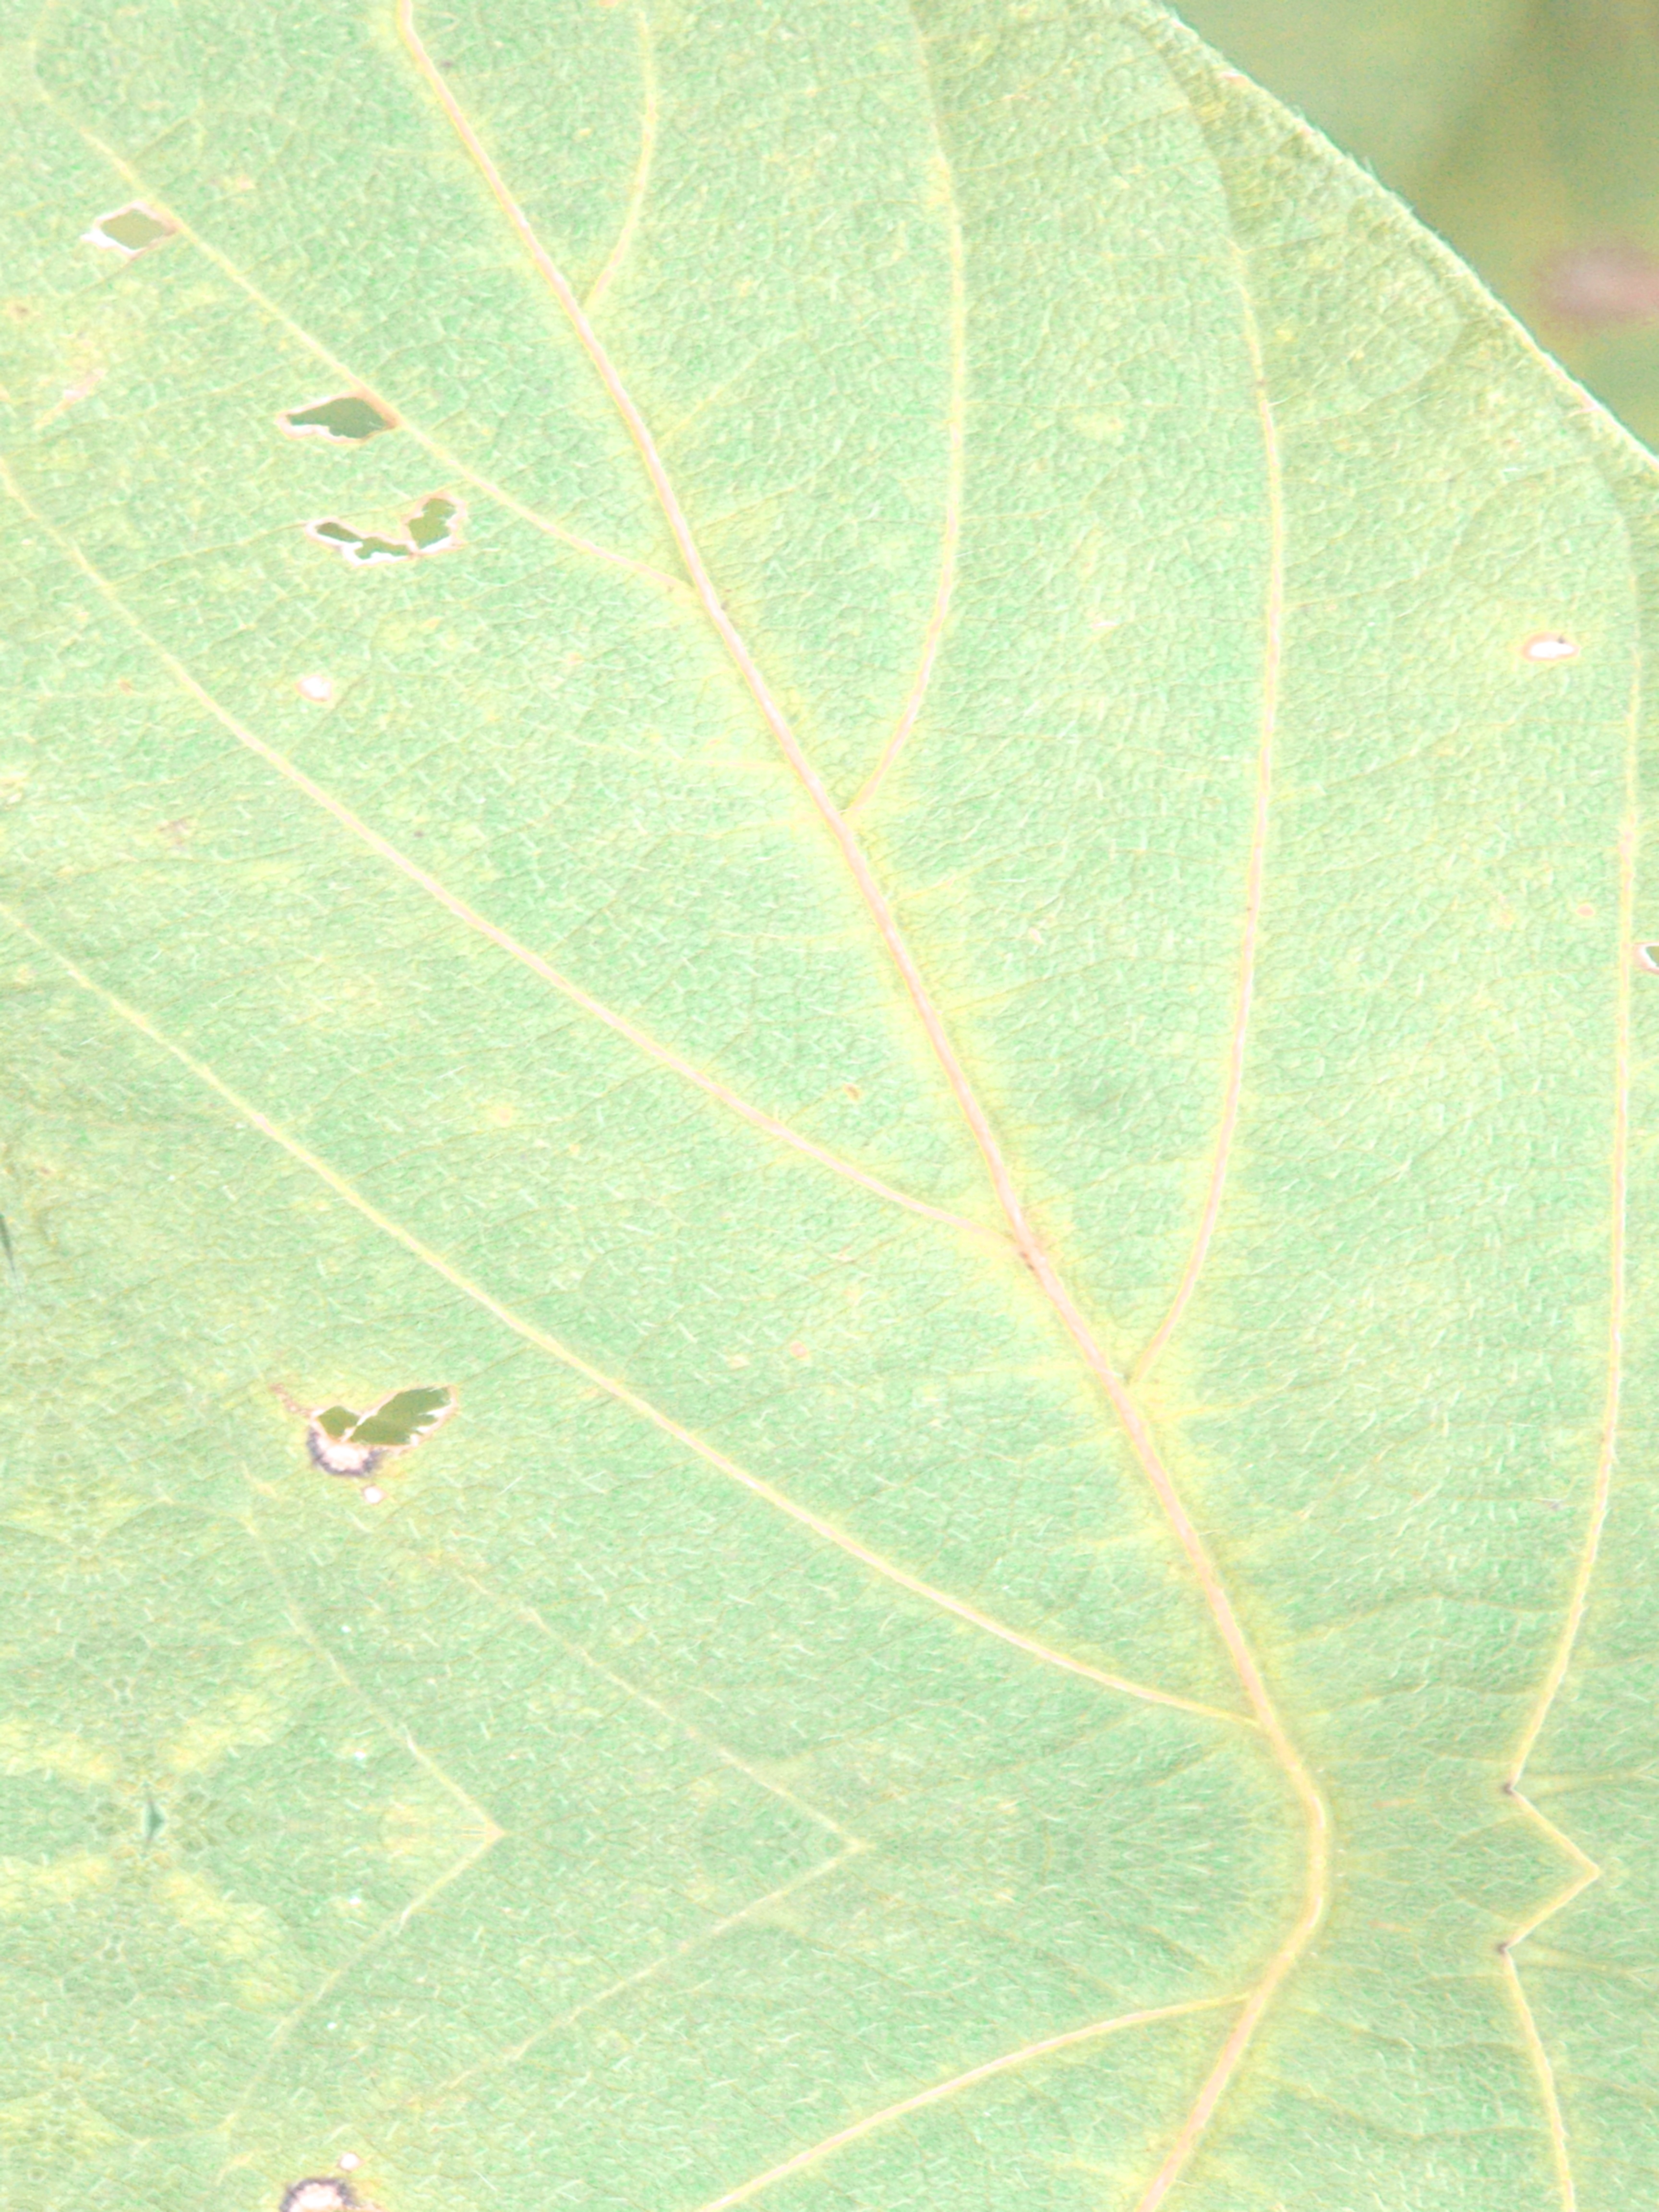
Label: Disease